Cheetah (character)

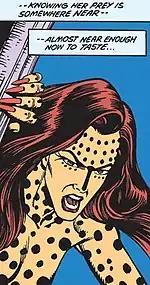
Barbara Minerva debuts as the Cheetah in "Wonder Woman" vol. 2 #9 (1987); art by George Pérez and Bruce D. Patterson.

The third Cheetah is Barbara Ann Minerva, a British archaeologist and the heiress to a vast fortune in her ancient family seat in Nottinghamshire. Ambitious, selfish, and severely neurotic, Barbara finances an expedition to find a tribe in Africa, which is said to be protected by a female guardian with the powers of a cheetah. A band of marauders kill the guardian and most of the expedition party. Barbara, with the aid of a tribal priest named Chuma, the caretaker of the ancient plant god Urzkartaga, agrees to become the tribe's new guardian after being told that she will be given immortality. Her powers are conferred to her by ingesting a potion made from human blood and the berries and leaves of Urzkartaga, transforming her into a humanoid cheetah. Unfortunately for Minerva, the host of the Cheetah persona is intended to be a virgin. Minerva is not, so her transformations were part curse and part blessing, as she experiences severe pain and physical disability while in her human form and bloodthirsty euphoria while in her cheetah form.